Arun Kolatkar

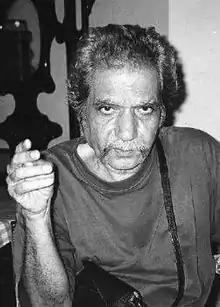

Arun Balkrishna Kolatkar (1 November 1932 – 25 September 2004) was an Indian poet who wrote in both Marathi and English. His poems are known for expressing the humour in everyday life. Kolatkar is the only Indian poet other than Kabir to be featured on the World Classics titles of New York Review of Books.